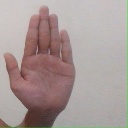
अक्षर: ध